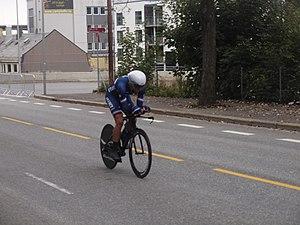
Alexis Renard, né le 1ᵉʳ juin 1999 à Plorec-sur-Arguenon, est un coureur cycliste français, membre de l'équipe Israel Start-Up Nation.